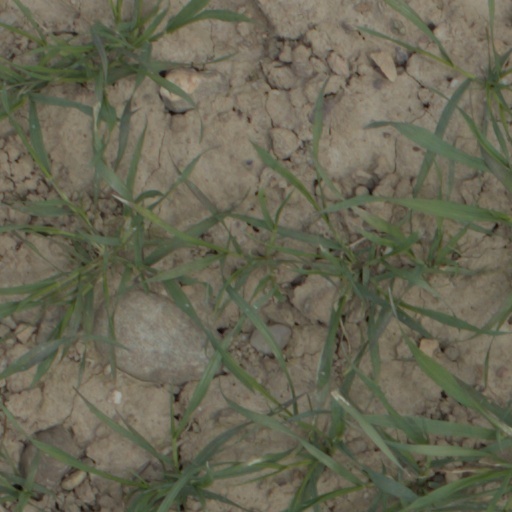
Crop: wheat